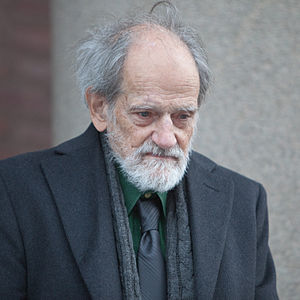
Lloyd Shapley / Andre aktiviteter
Lloyd Shapley i Stockholm 2012
Lloyd Stowell Shapley var en amerikansk matematiker og økonom. Han var professor emeritus ved University of California, Los Angeles. Han har bidraget til udviklingen af matematisk økonomi og ikke mindst spilteori. Han modtog sammen med Alvin E. Roth Nobelprisen i økonomi i 2012 for deres arbejde med "teorien om stabile allokeringer og markedsdesign i praksis". Mange eksperter betragter Shapley som selve personificeringen af spilteori. Medforfatteren Robert Aumann, der selv fik Nobelprisen i økonomi i 2005, udråbte således Lloyd Shapley til "den største spilteoretiker nogen sinde".